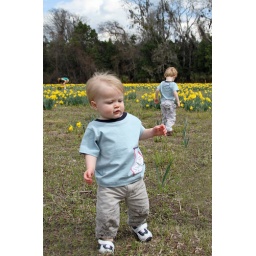
Carson; a little shakey walking in the field